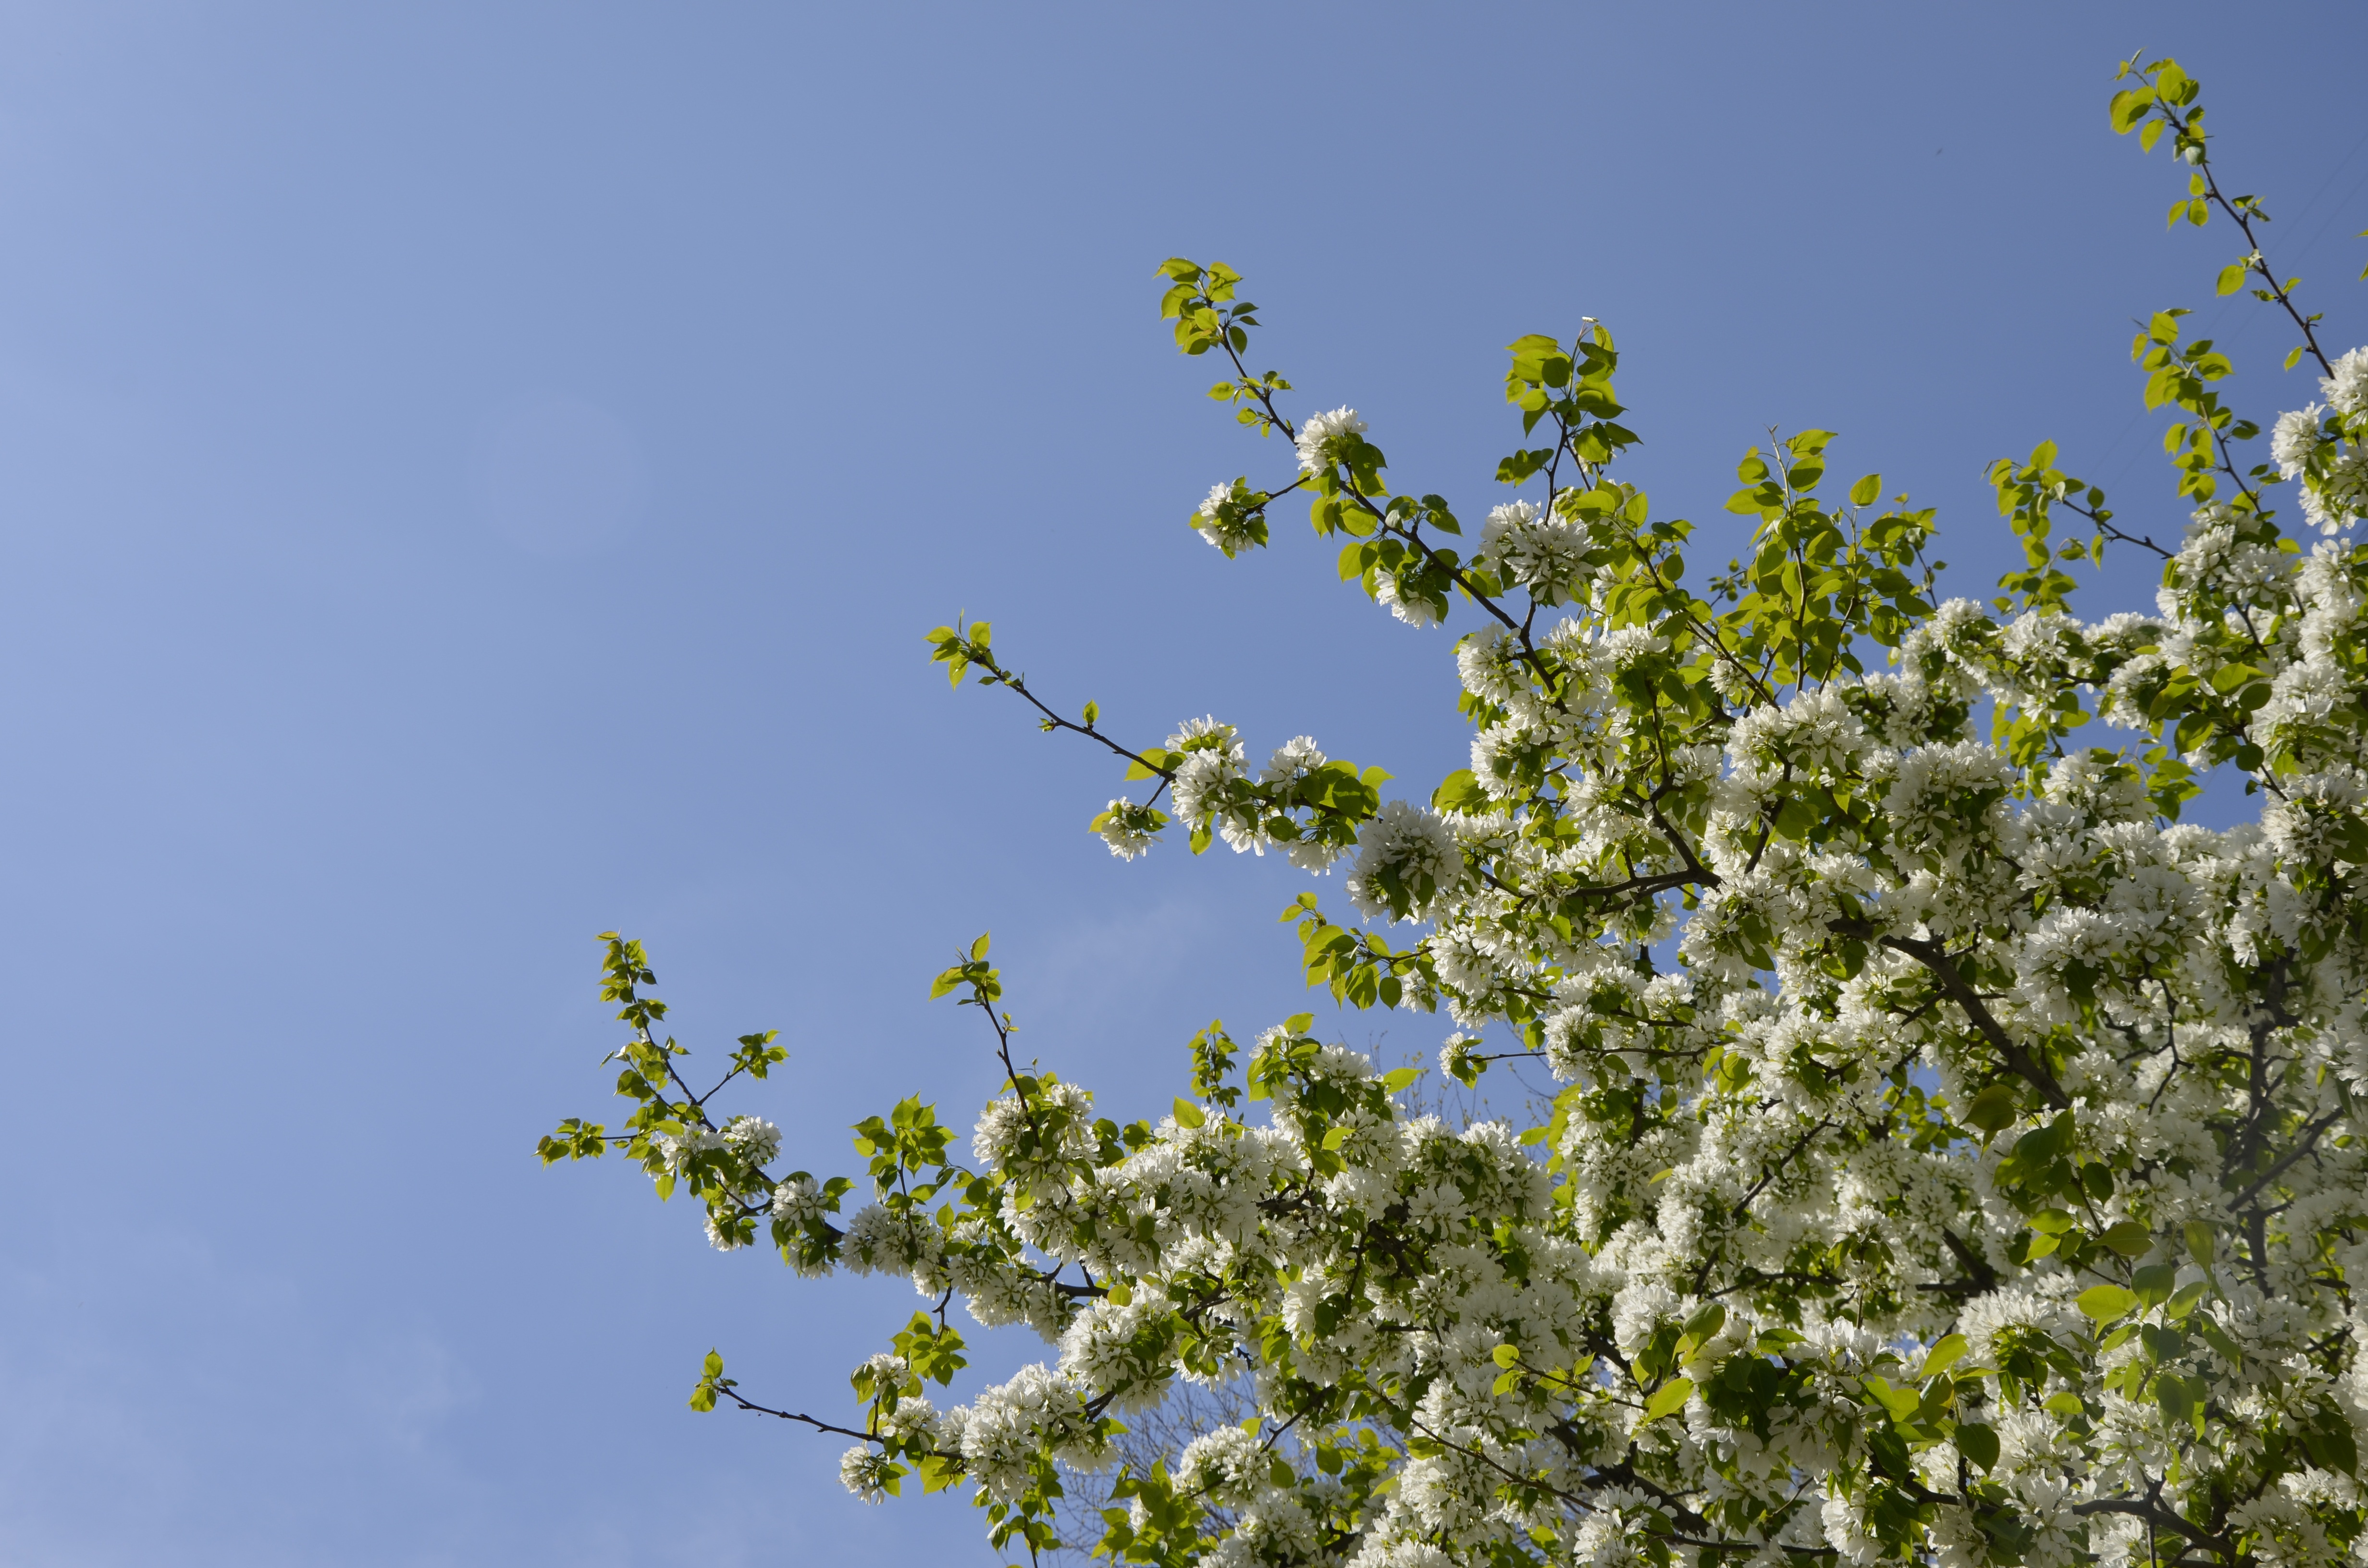
tree, nature, branch, blossom, plant, sky, white, leaf, flower, bloom, spring, green, garden, flora, twig, flowers, trees, leaves, outdoors, beautiful, may, living nature, apple tree, flowering tree, flowering trees